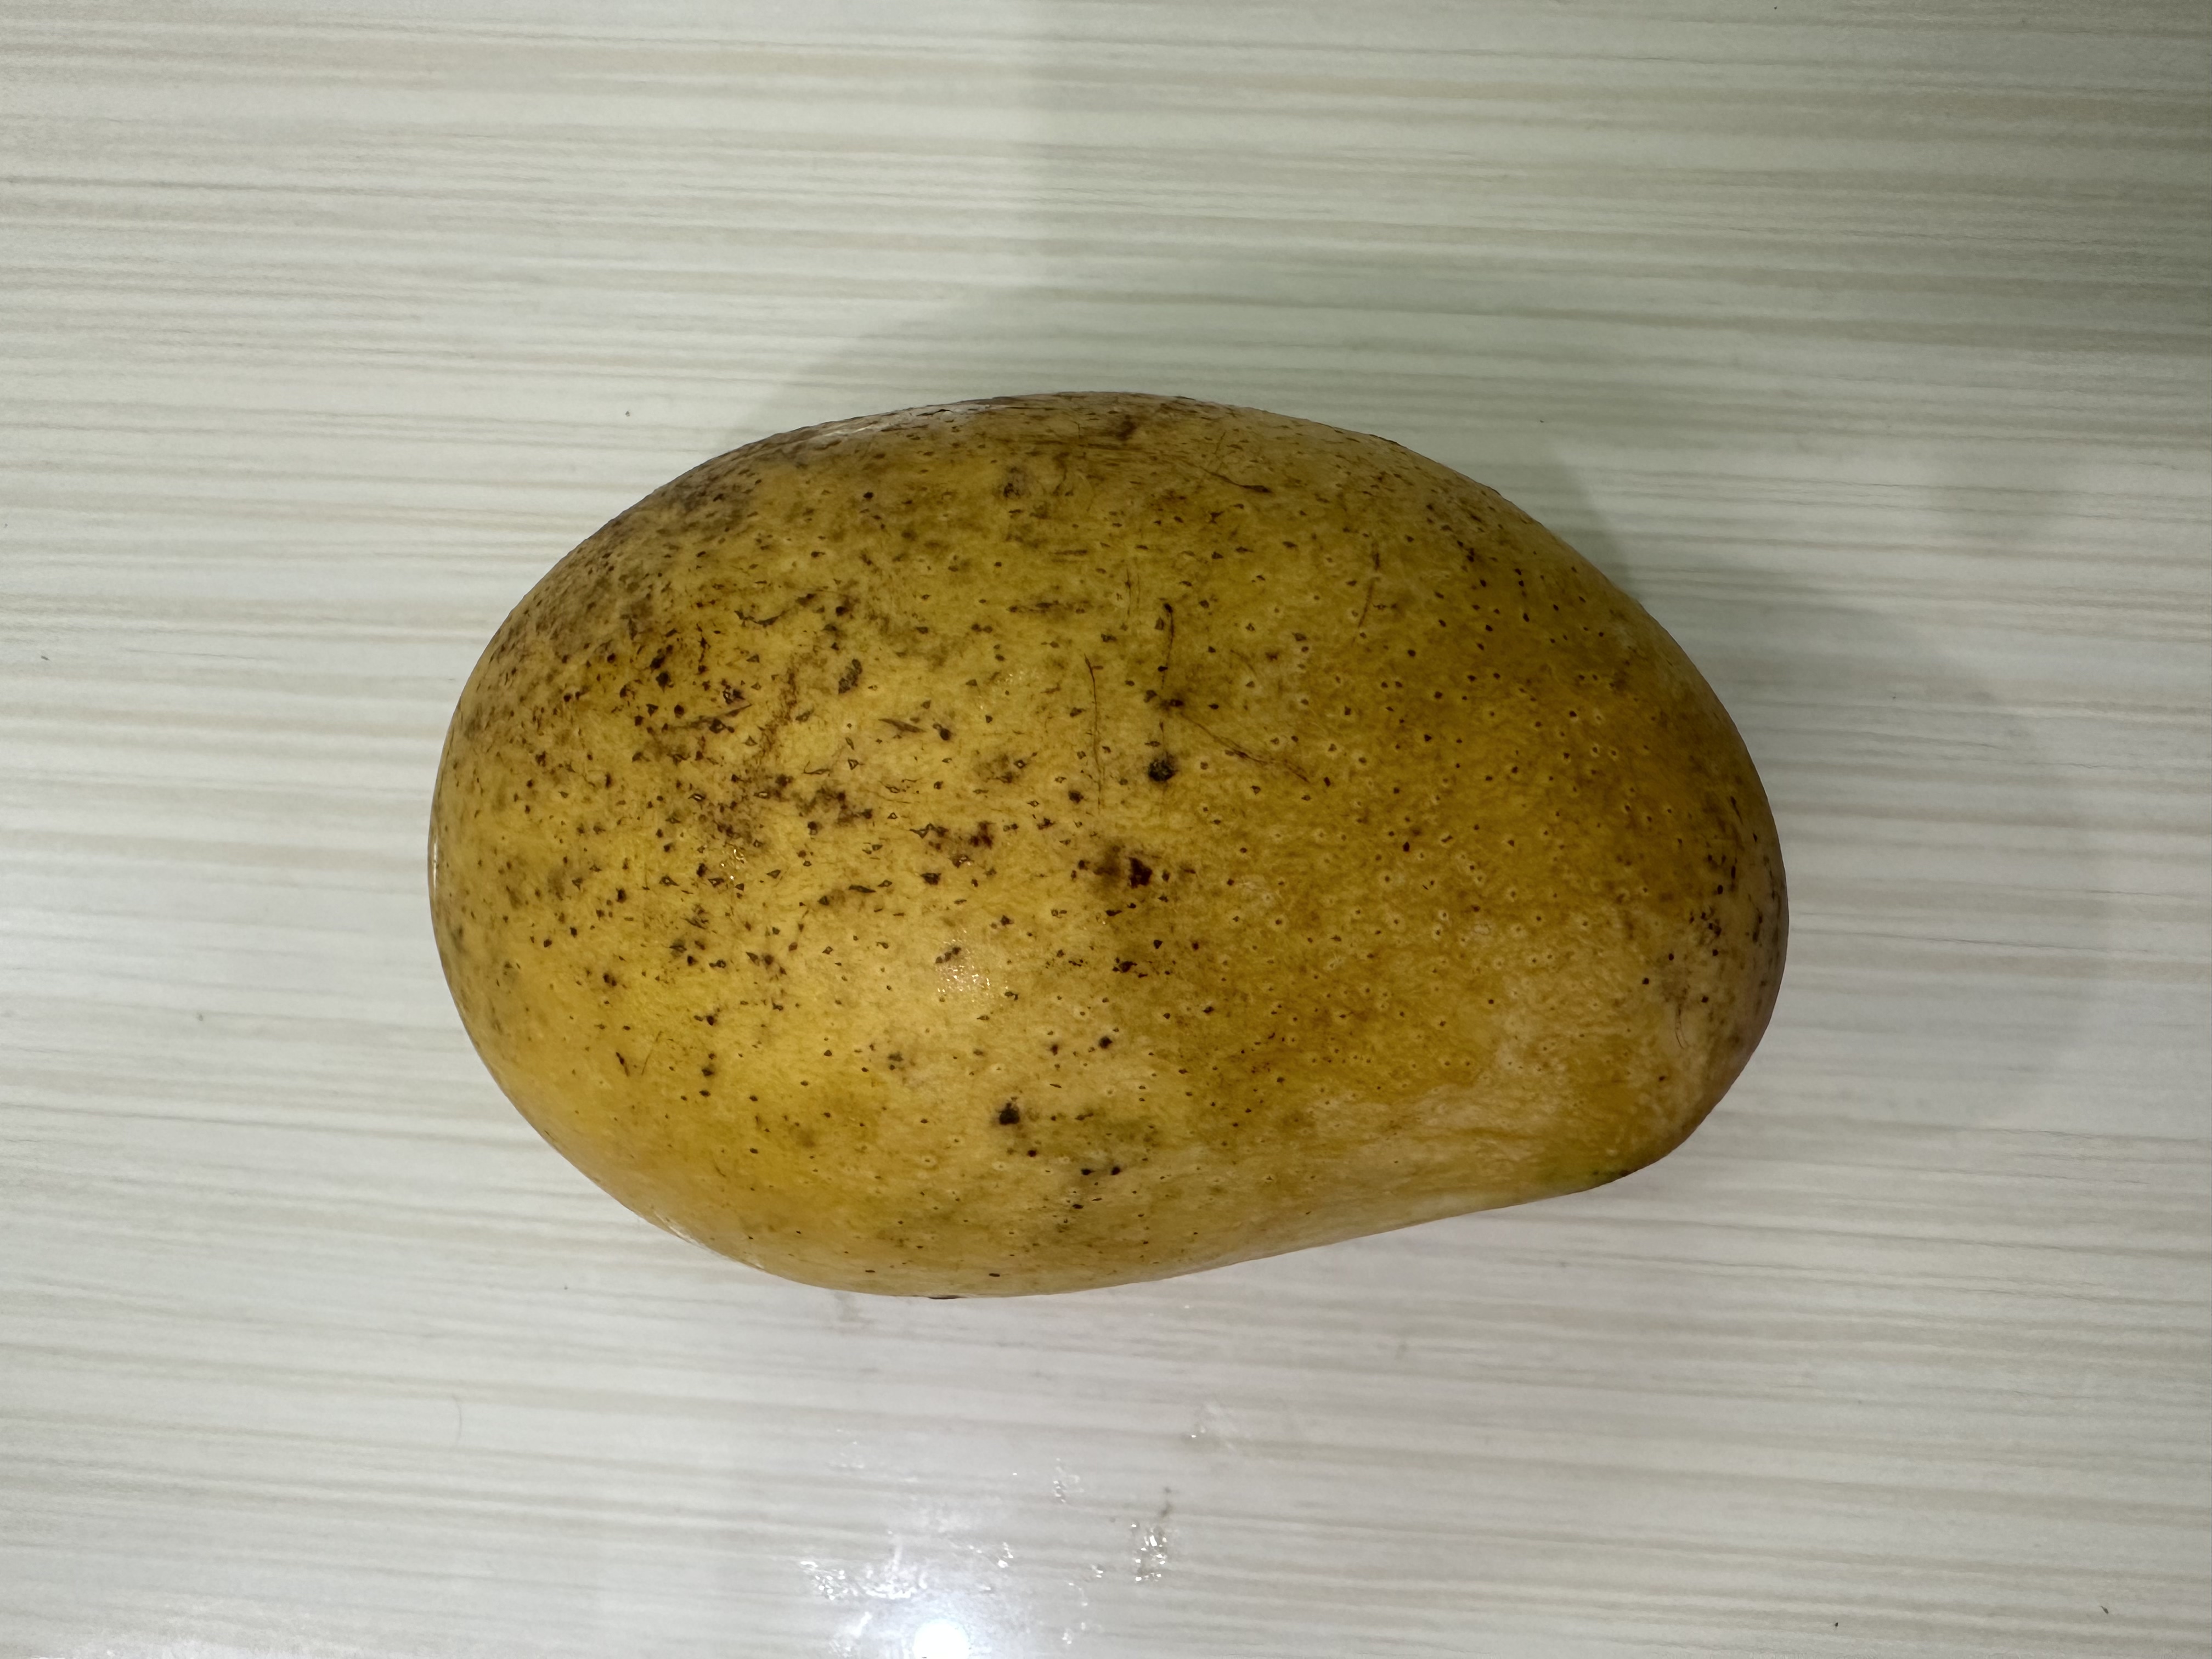
Mango variety: Kanchon Langra